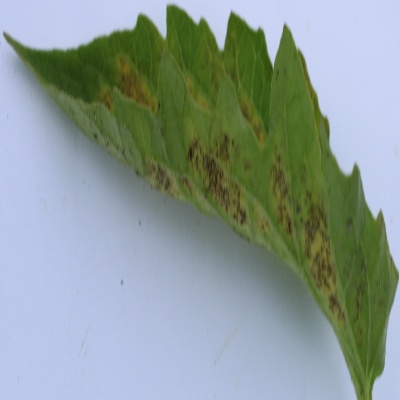
Crop: Tomato
Condition: septoria leaf spot